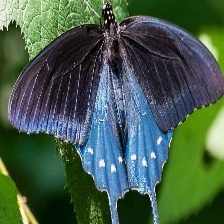
Species: PIPEVINE SWALLOW